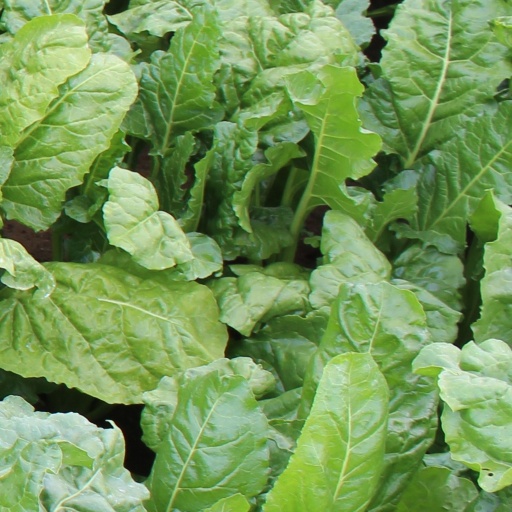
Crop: sugar beet